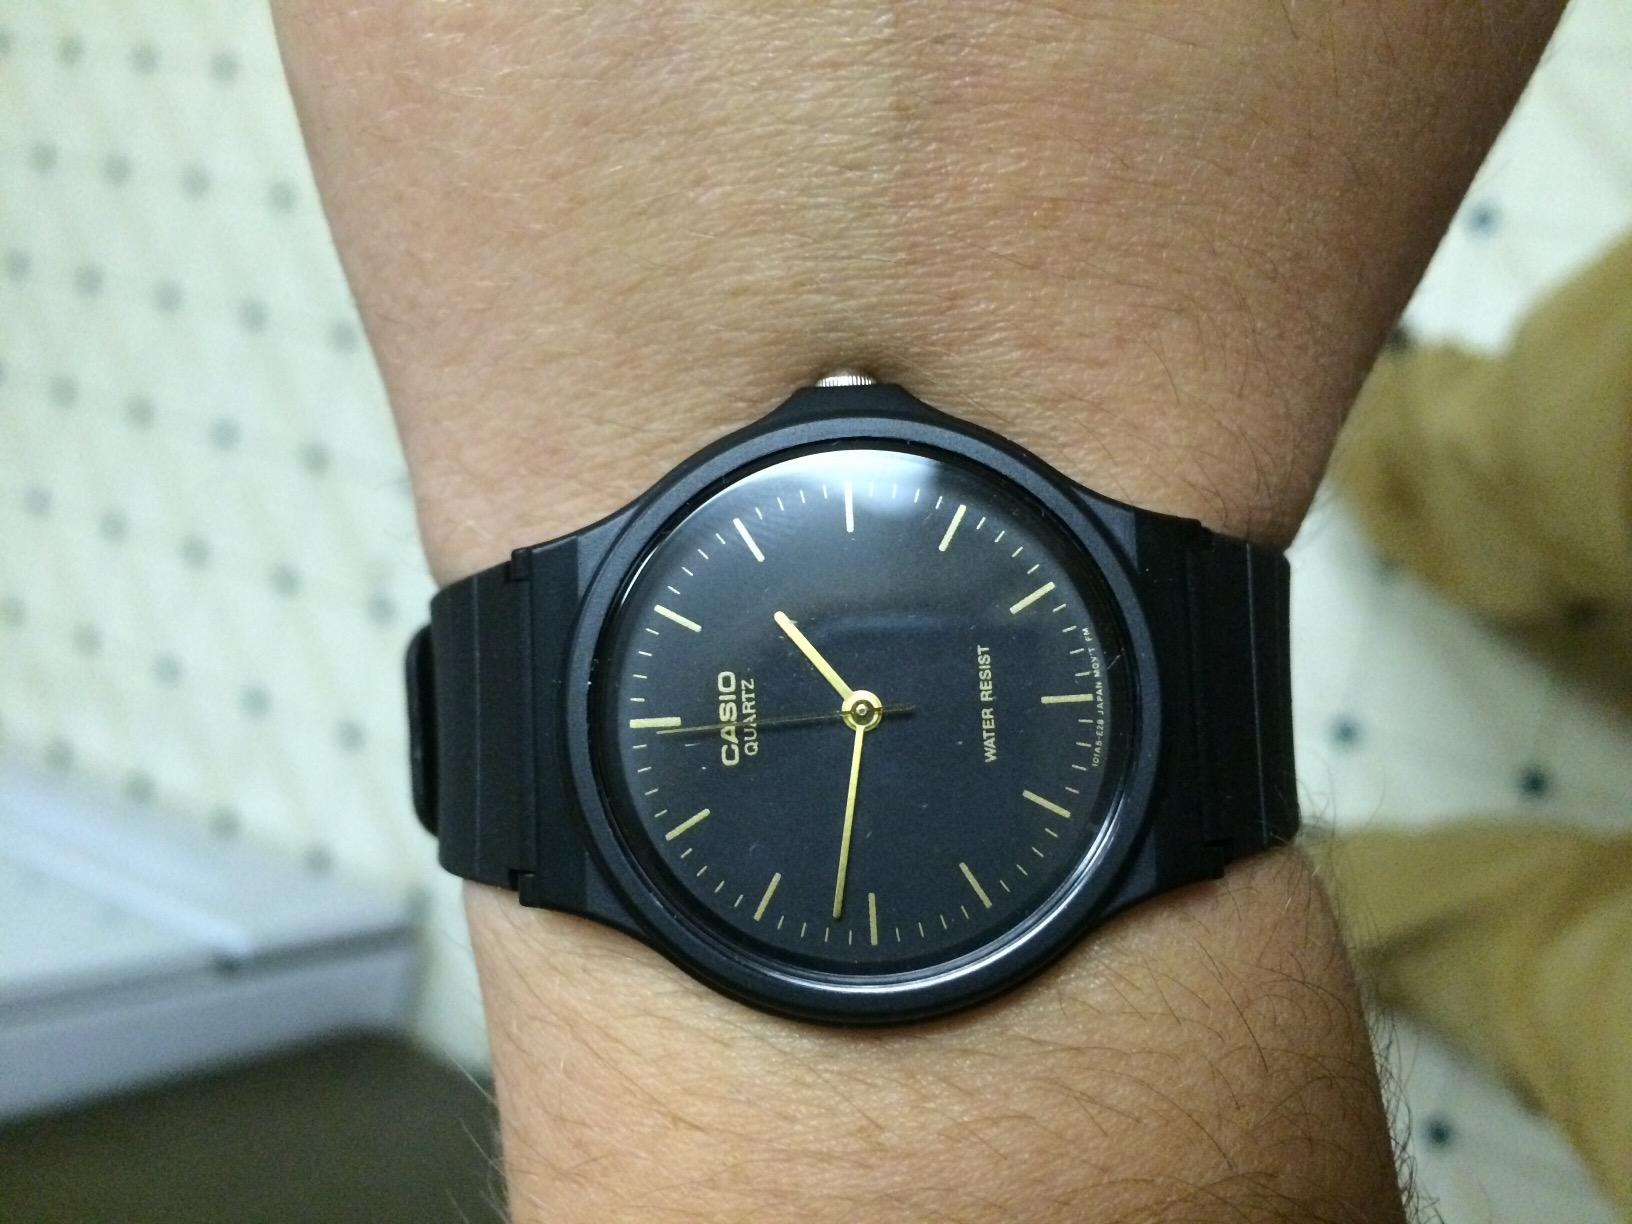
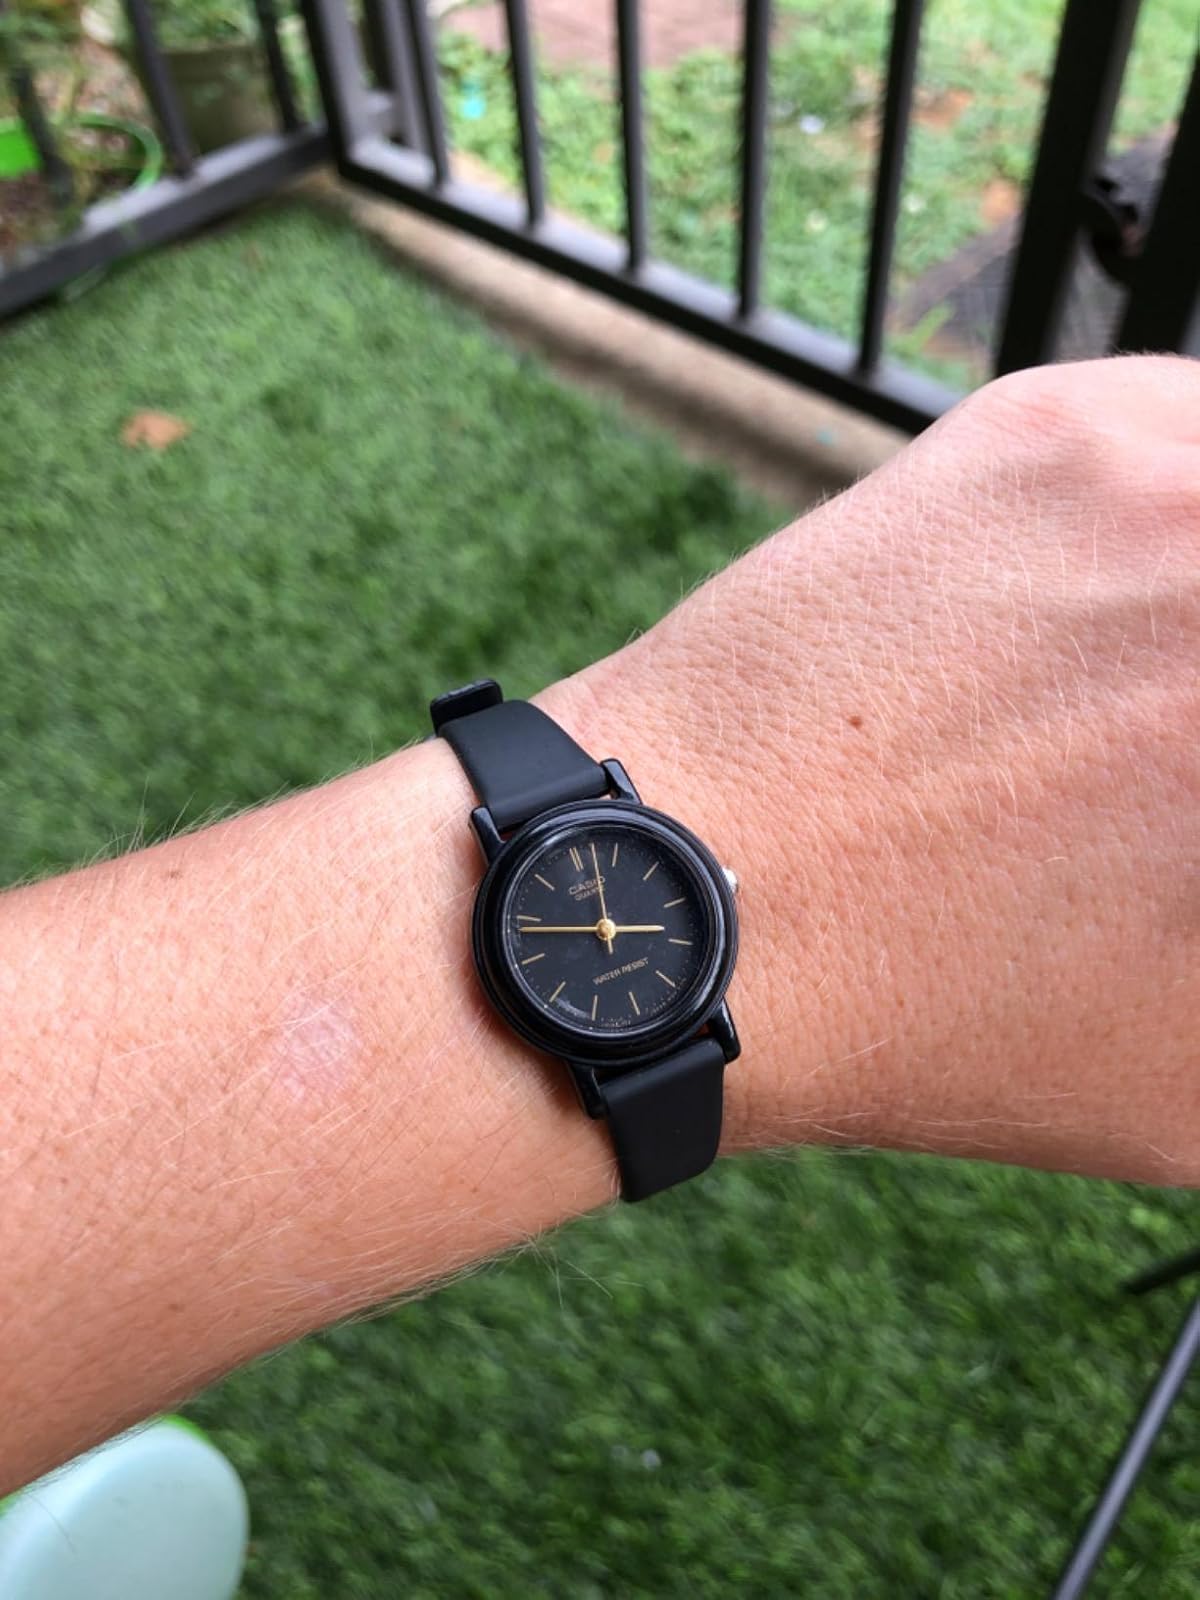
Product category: accessories_watch
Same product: no